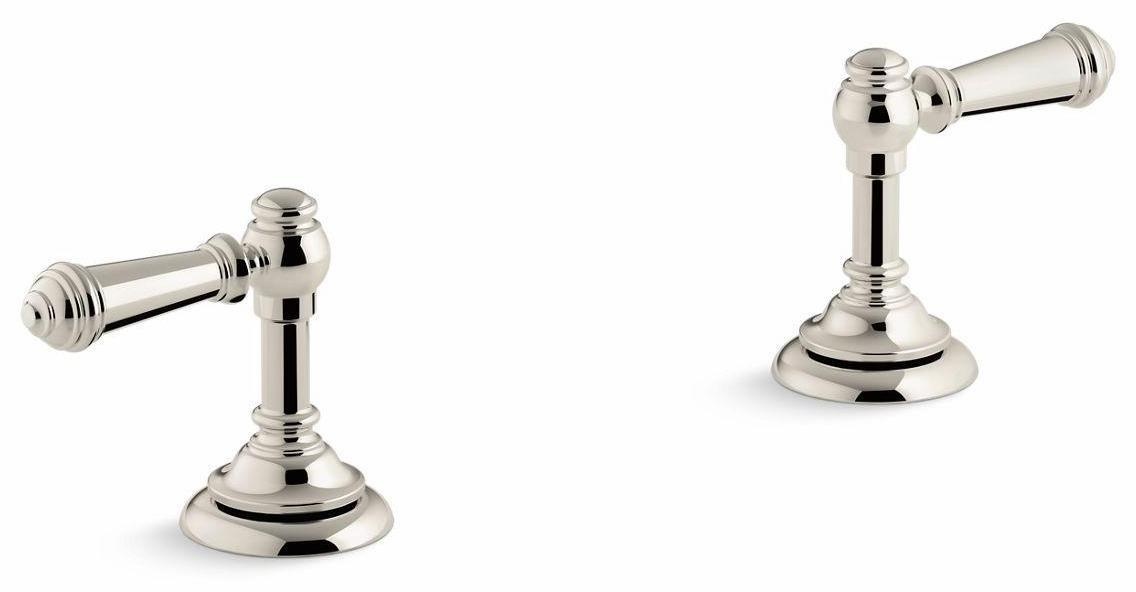
Artifacts Bathroom Faucet Lever Handles - Vibrant Polished Nickel 98068-4-SN Kohler
--> Create a look all your own with the Artifactscollection. Timeless and classic in its inspiration, Artifactsallows you to coordinate faucets, accessories, showering, and finishes to express your personal style. Artifactsfaucets combine quality craftsmanship with artisan designs to lend character and authenticity to your space - as a finishing touch or the central piece to build the room around. These vintage-inspired lever handles feature easy-to-install and leak-free UltraGlide™ valves. Dimensions: --> Origin: --> Finish: --> Quarter-turn washerless ceramic disc valves. Metal construction. UltraGlide engineered ceramic disc valves resist deterioration and mineral buildup, resulting in long-lasting, reliable performance. Coordinate with your choice of Artifacts spout for a personalized design. Handles pre-assembled on valves to simplify installation. Manufacturer supplied links Manufacturer Product Page Manufacturer Web Site Manufacturer Product Page Installation Manual Specification Sheet
Brand: Kohler
Category: Hardware > Plumbing > Plumbing Fixture Hardware & Parts > Faucet Accessories > Faucet Handles & Controls > Lever Handles